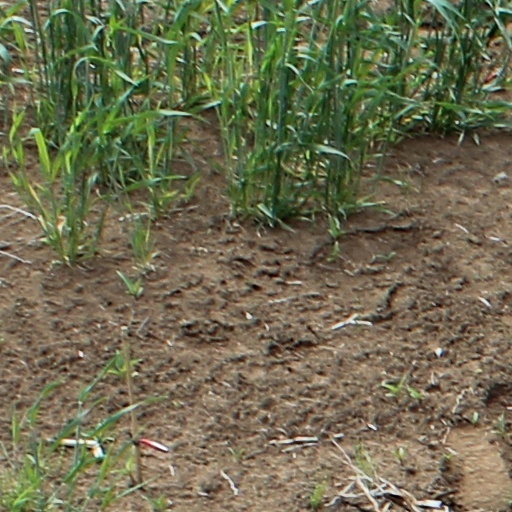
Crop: wheat